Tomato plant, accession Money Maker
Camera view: tilt-top (135 deg); turntable rotation: 30 degrees
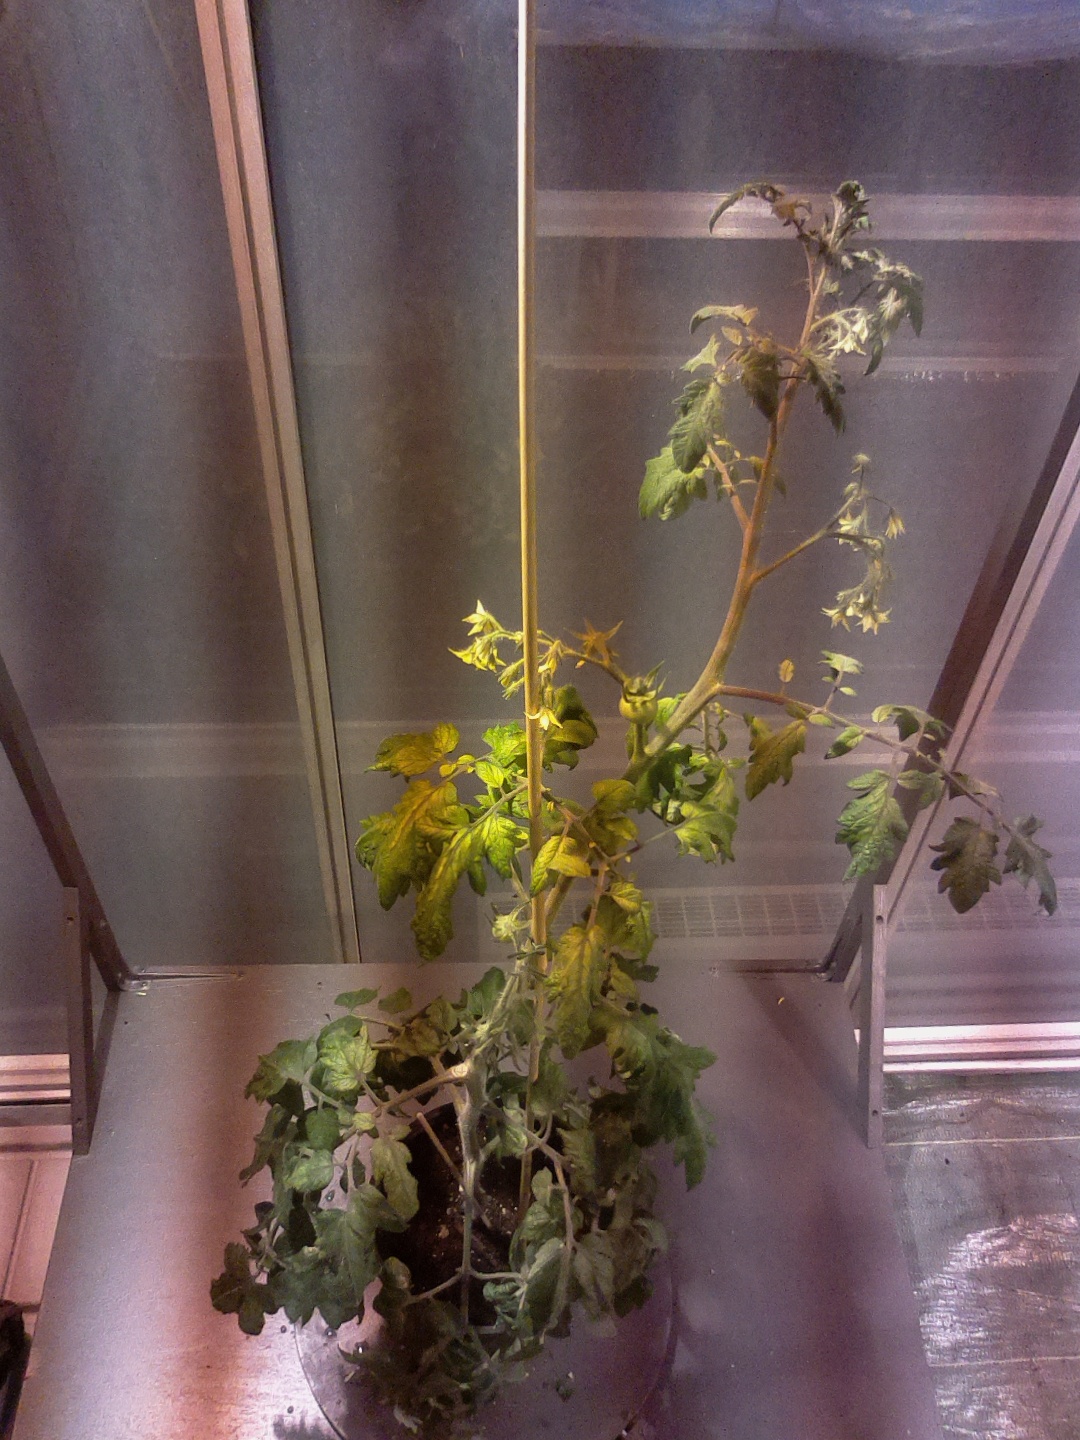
BBCH growth stage 71: 10%-20% of final fruit size